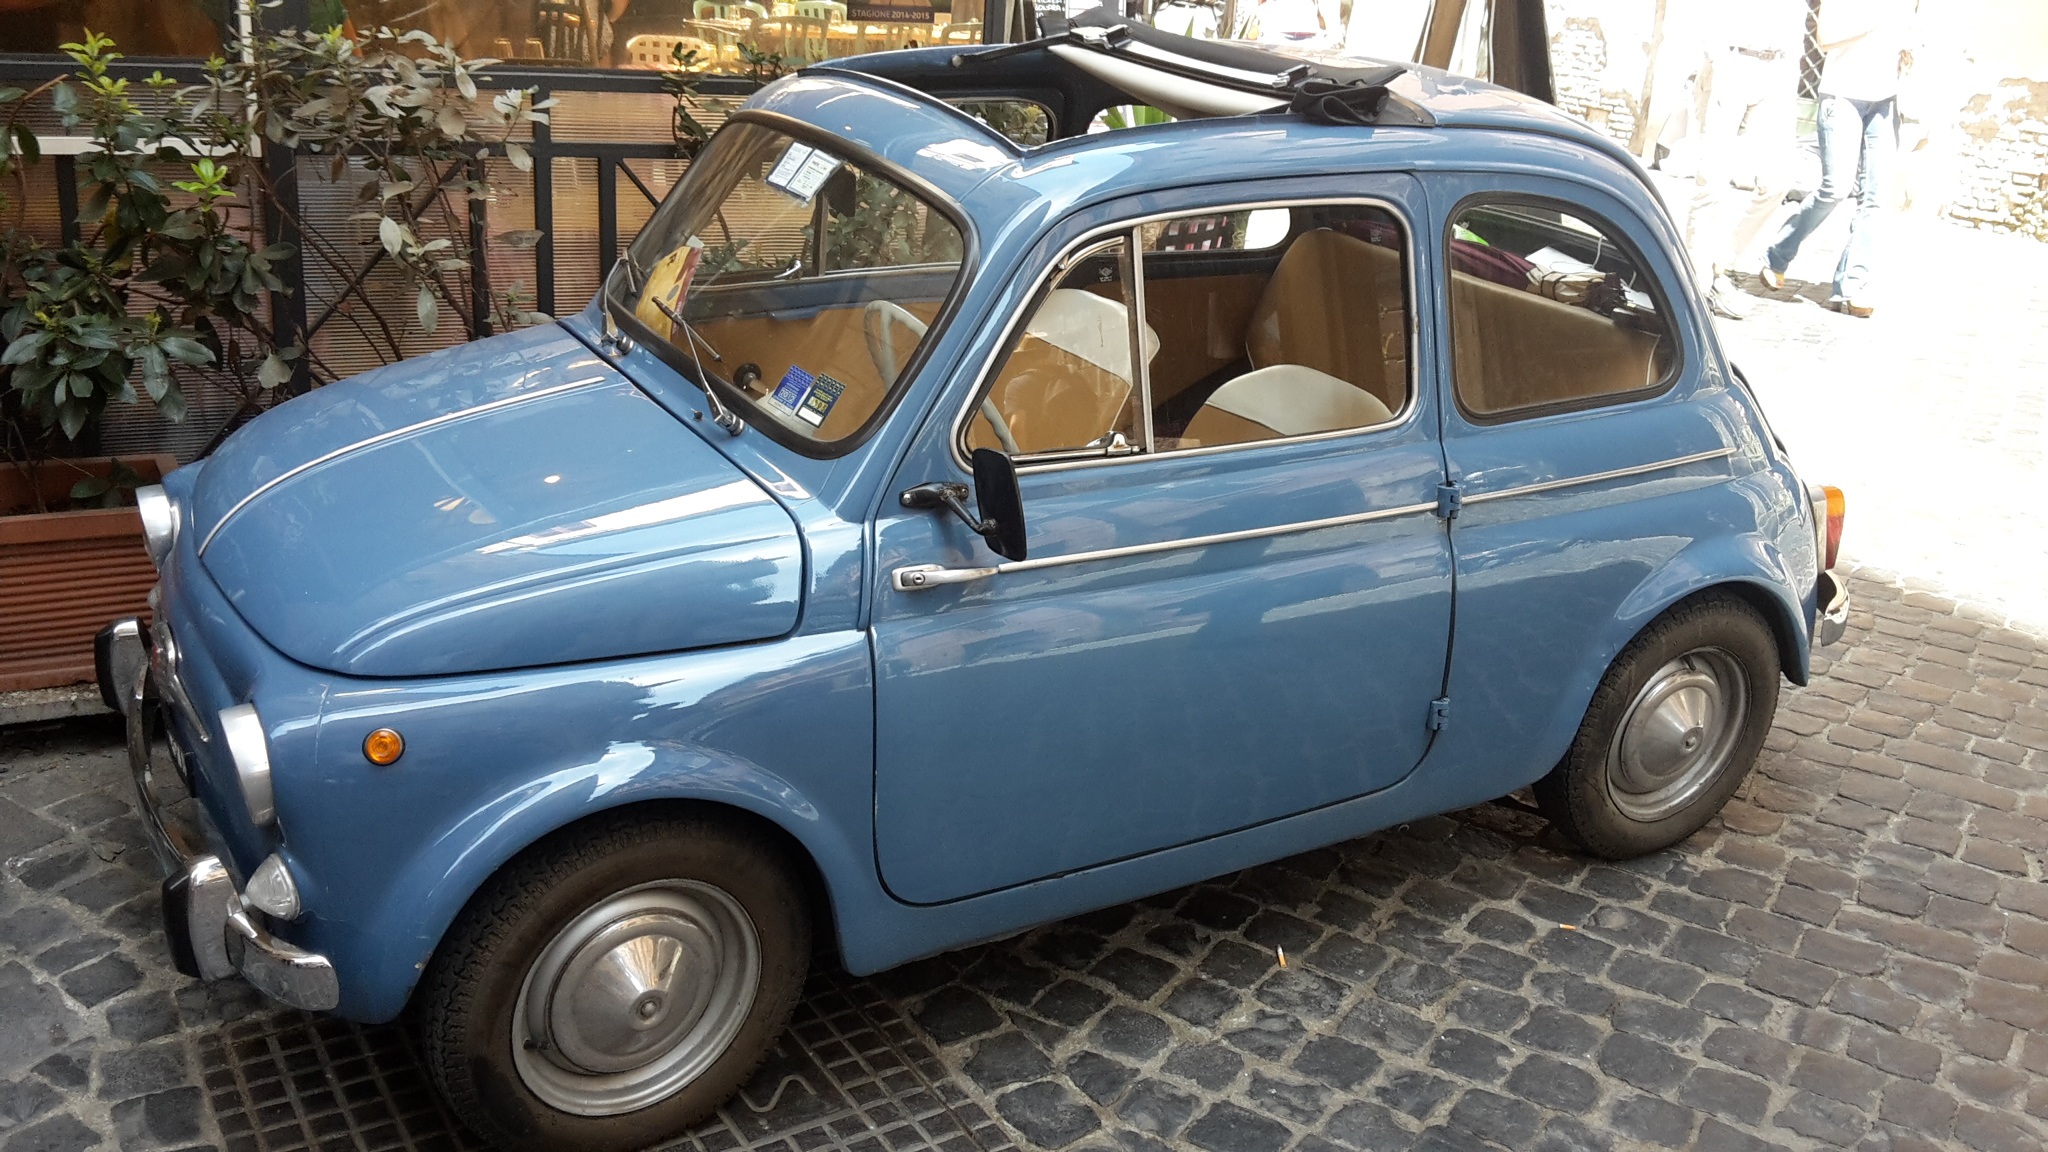
car, vehicle, auto, fiat 500, oldtimer, roma, classic, fiat, city car, cinquecento, land vehicle, automobile make, compact sport utility vehicle